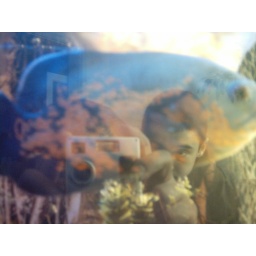
a boy in the fish